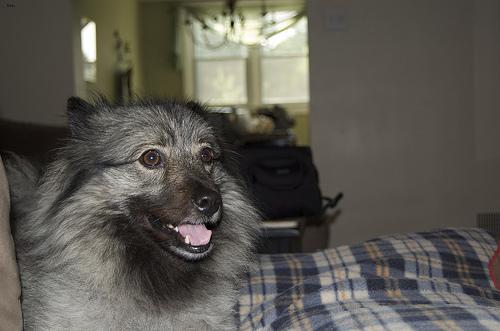
Breed: keeshond